Tom Walkinshaw Racing

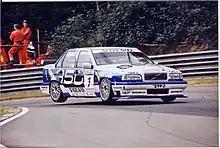
Rickard Rydell Volvo 850

In 1994, TWR returned to the BTCC, allied with Volvo. This partnership was responsible for the 850 Estate racing car, which was only rendered uncompetitive when the FIA allowed the use of aerodynamic aids in 1995. TWR then built and ran the works 850 Saloon with six wins in 1995 and five wins in 1996, and S40 securing one win in 1997 in the BTCC.